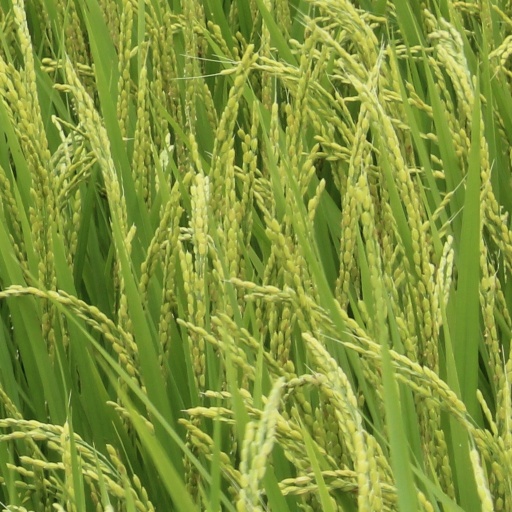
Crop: rice